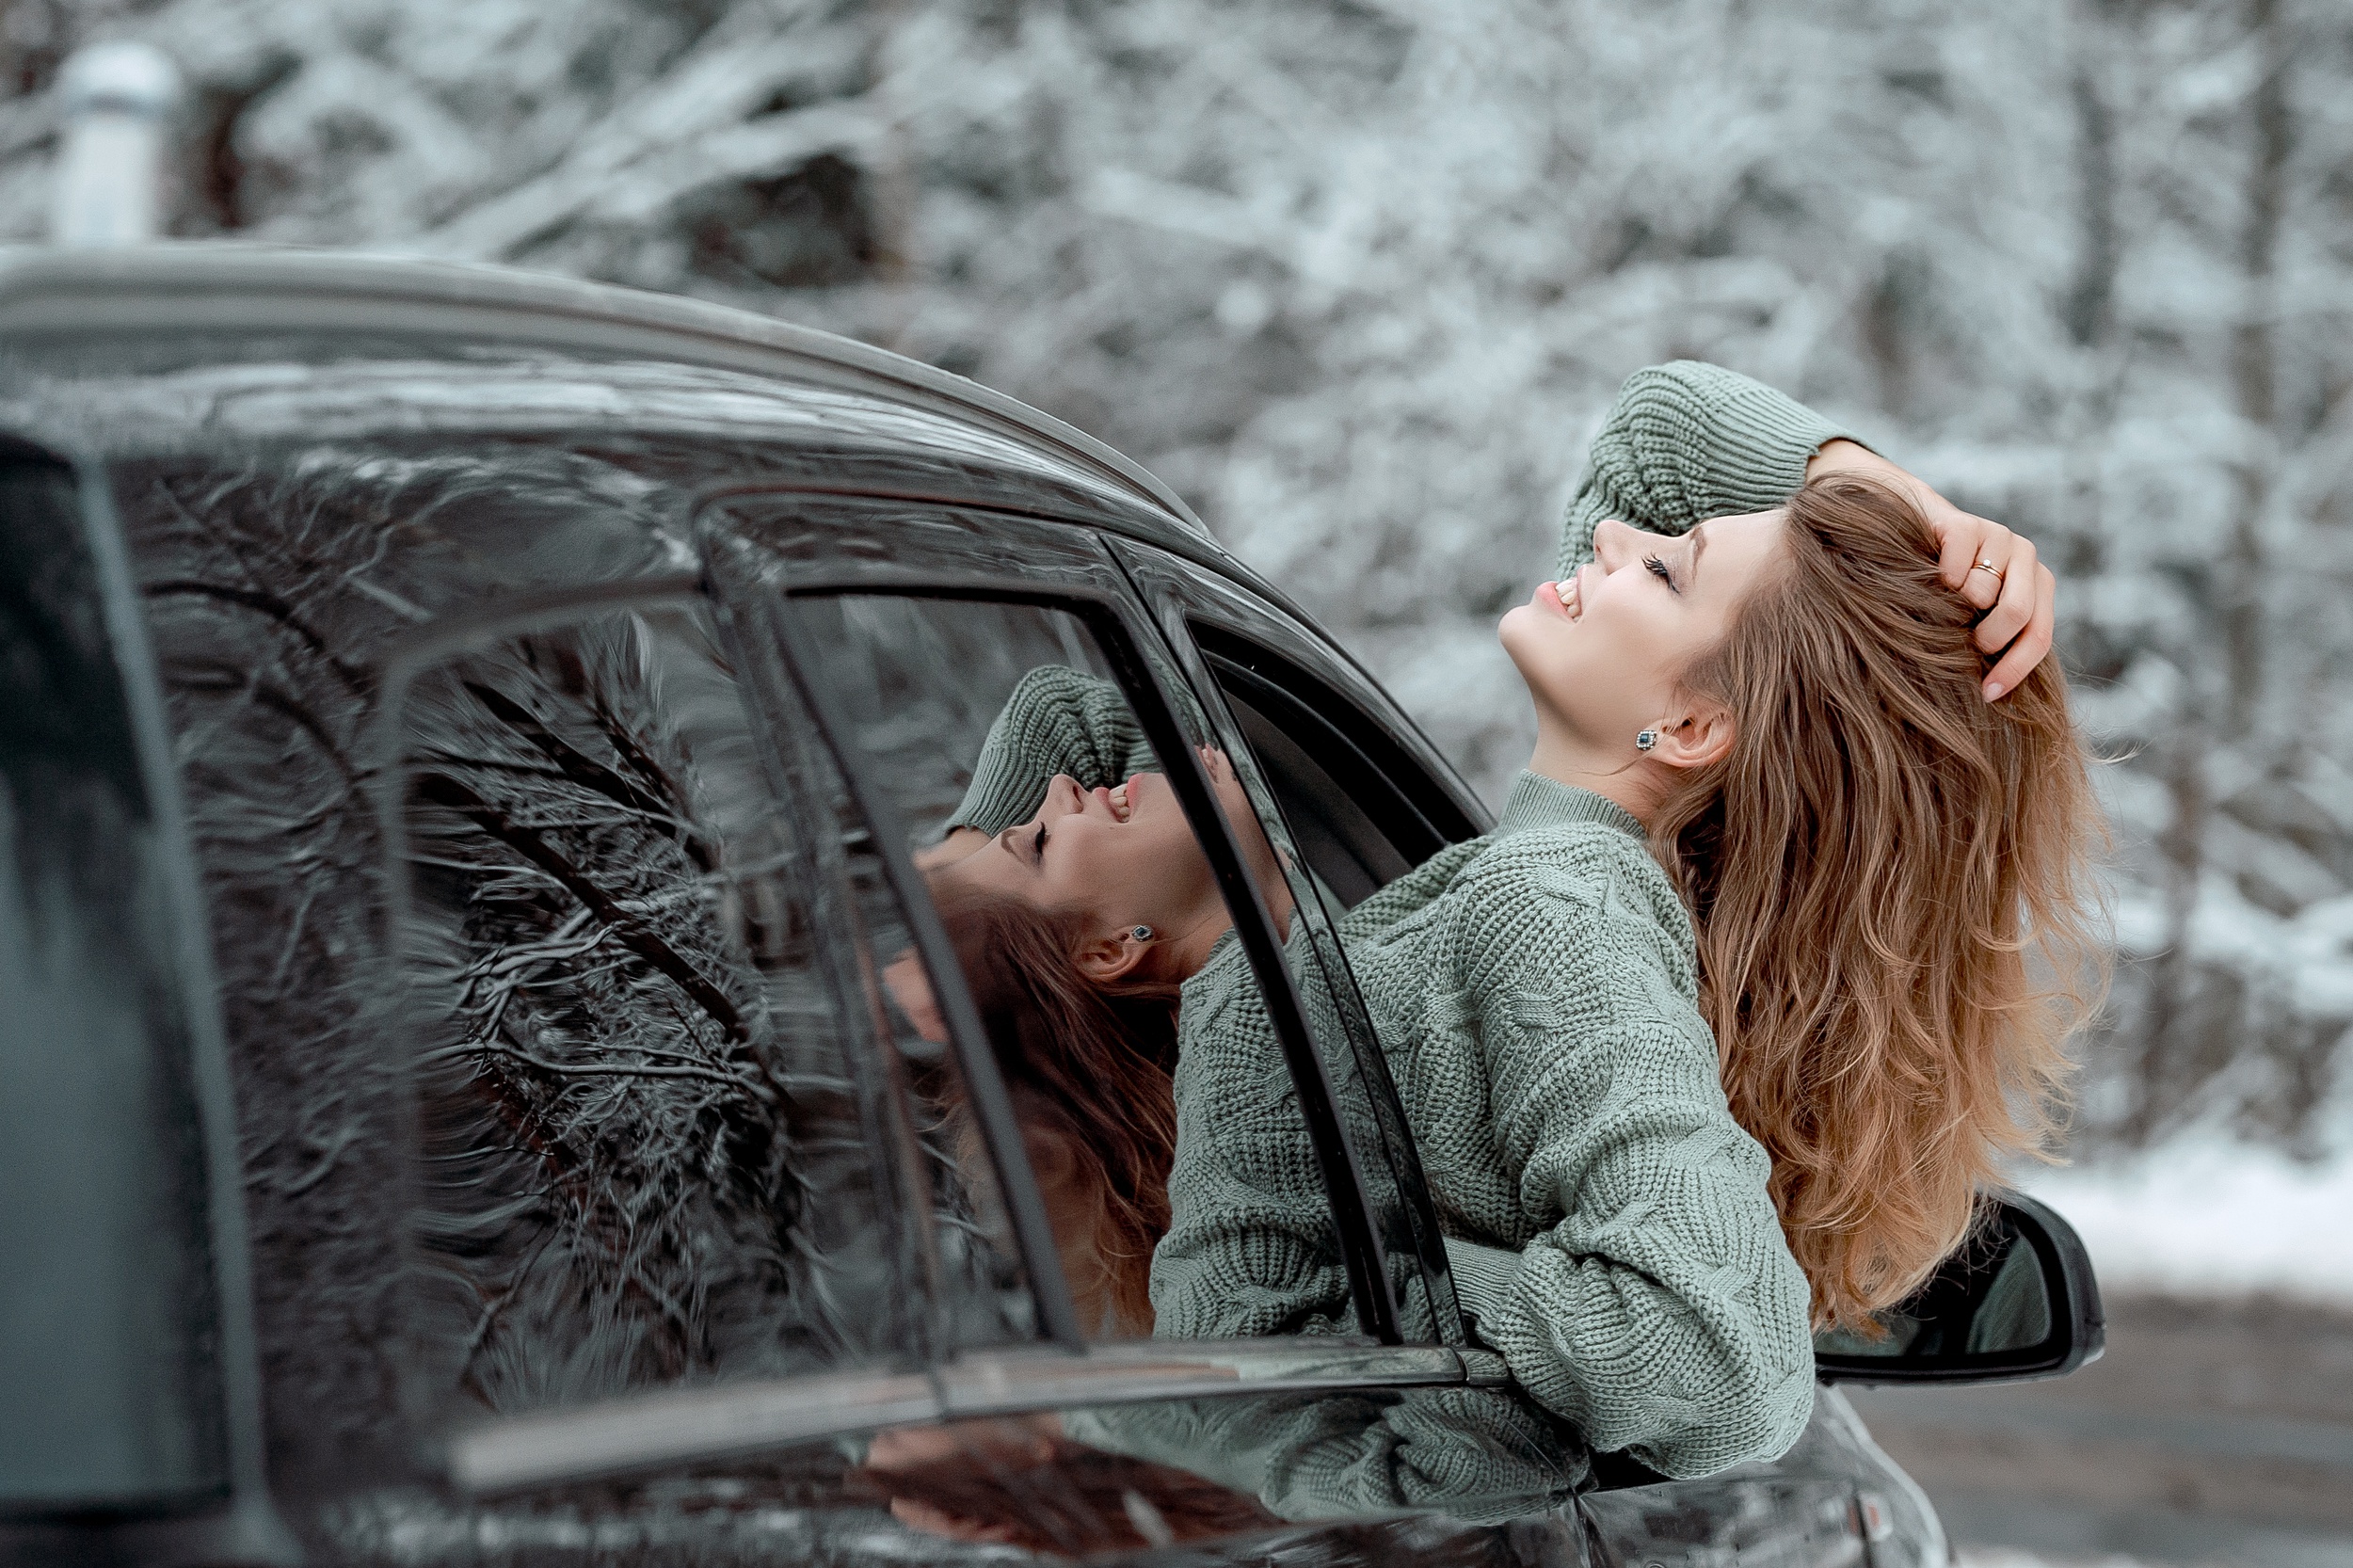
women, lady, model, person, photography, wallpaper, asian, car, vehicle, motor vehicle, hood, automotive lighting, automotive design, flash photography, street fashion, automotive tire, style, automotive exterior, cap, freezing, vehicle door, tree, personal luxury car, black hair, frost, beauty, automotive wheel system, monochrome, windshield, forest, luxury vehicle, automotive window part, family car, winter, glass, precipitation, monochrome photography, fur, auto part, mid size car, sitting, recreation, reflection, knit cap, street, hoodie, beanie, city car, rain, compact car, winter storm, executive car, photo shoot